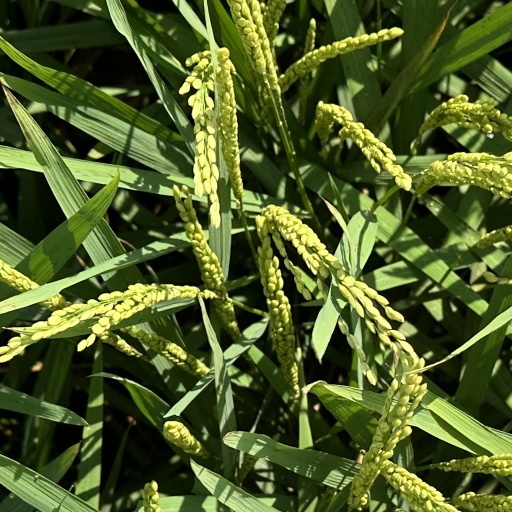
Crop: rice